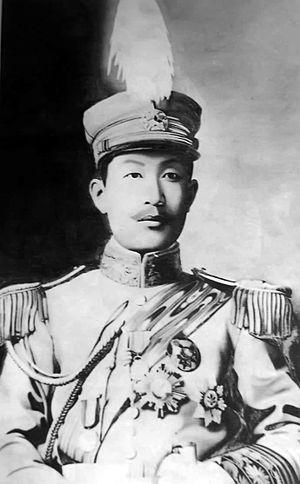
La période des seigneurs de la guerre chinois est une expression qui désigne la période de guerre civile de l'histoire de la Chine allant de 1916 à 1937. Au cours de cette période, la Chine s'est morcelée en de nombreuses factions et cliques militaires. Cela s'est amorcé au début de 1916 avec la mort de Yuan Shikai et s'est fini avec la fin de l'expédition du Nord et la réunification chinoise de 1928. Mais après cette date, il subsistait en Chine de puissants gouverneurs militaires locaux indépendants jusqu'à l'invasion japonaise de 1937 et la constitution du second front uni. Il faudra attendre la fin de la guerre civile chinoise en 1949 et la victoire de Mao Zedong pour que la Chine n'ait plus de seigneurs de la guerre.